Manidvipa

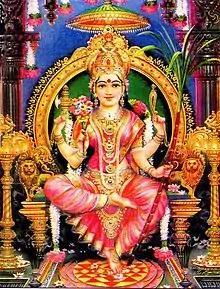
A depiction of the Supreme Goddess Tripura Sundari enthroned in Manidvipa

According to the goddess-centric tradition, during the beginning of time, the Trimurti – Brahma, Vishnu, and Rudra - did not know who they were, and what their purpose was. At this time, a flying chariot appeared before them, and a heavenly voice directed them to board the chariot. As the Trimurti boarded the chariot, it started flowing with mind's speed and took them to a mysterious place, which was an island of gems surrounded by an ocean of nectar and pristine sylvan forests. As they stepped out of the chariot, the Trimurti were transformed into women, much to their astonishment. As they explored the island, they came across an imposing city protected by nine enclosures and guarded by fierce Bhairavas, Matrikas, Kshetrapalas, and Dikpalas. As they entered the city, they were amazed by its prosperity and soaring infrastructure and finally reached the imperial palace, known as Chintamani griha, guarded by yoginis. This city is called Śrīpūra (Devipattana), the capital of Tripura Sundari, the ruler of Manidvipa, the abode of Adi Parashakti. When they entered the palace, they observed Tripura Sundari, who is described to be the queen of all the universes. Brahma describes her sitting on her throne in the Devi Bhagavata Purana: